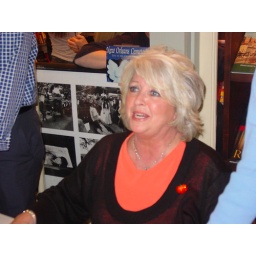
paul deen signs her cook book in new orleans.